Kuzych v White

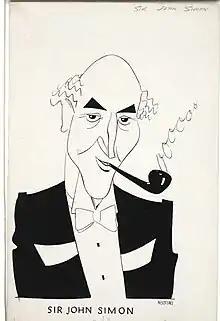
Viscount Simon, who gave the decision of the Judicial Committee

On behalf of the union, White appealed to the Judicial Committee of the Privy Council in Britain. At that time, the Judicial Committee was the highest court of appeal for the British Commonwealth, including Canada. Appeals could go directly to the Judicial Committee from the provincial appellate courts, without being appealed to the Supreme Court of Canada. White's lawyers were Senator J. W. de B. Farris and Nathan Nemetz. Kuzych was represented by A. W. Johnson.